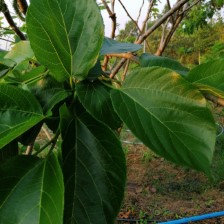
Variety: TaiwanMeacho